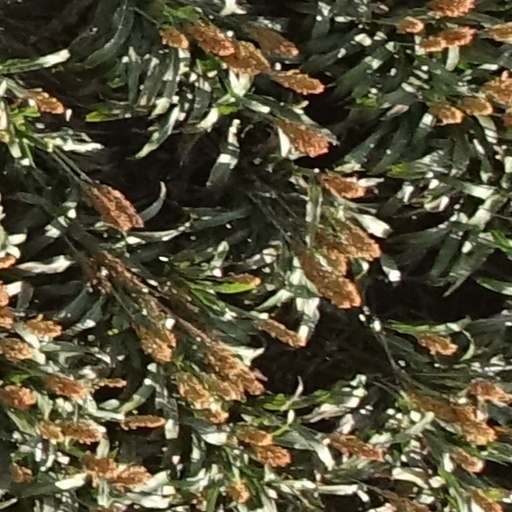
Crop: sorghum